HMAS Canberra (D33)

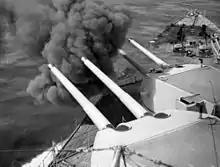
"Canberra"s forward 8-inch gun turrets (designated "A" and "B")

"Canberra"s main armament consisted of eight 8-inch Mark VIII guns in four twin turrets. Secondary armament consisted of four 4-inch quick-firing high-angle guns and four 2-pounder "pom-pom" guns. A mixture of .303-inch machine guns were carried for close defence work: initially this consisted of four Vickers machine guns and twelve Lewis machine guns, although four Lewis guns were later removed. During a refit in 1942, two multiple pom-poms and five 20 mm Oerlikons were added to enhance the anti-aircraft armament. Four 3-pounder quick-firing Hotchkiss guns were used as saluting guns. Two sets of quadruple 21-inch torpedo tubes were fitted. Depth charges were carried: these were deployed by rails.